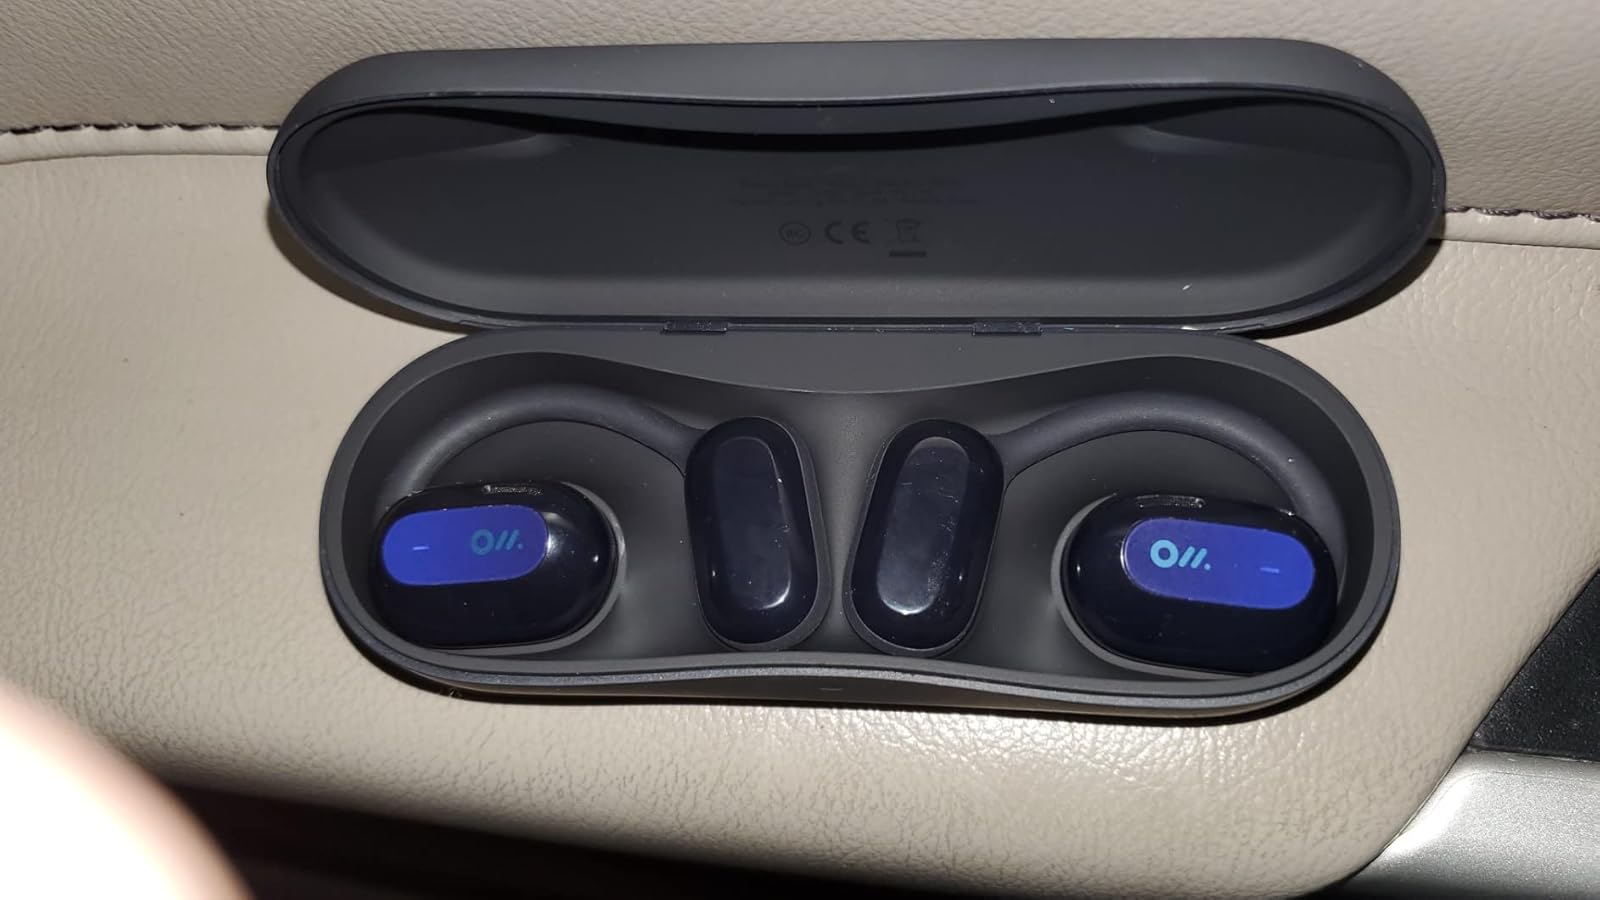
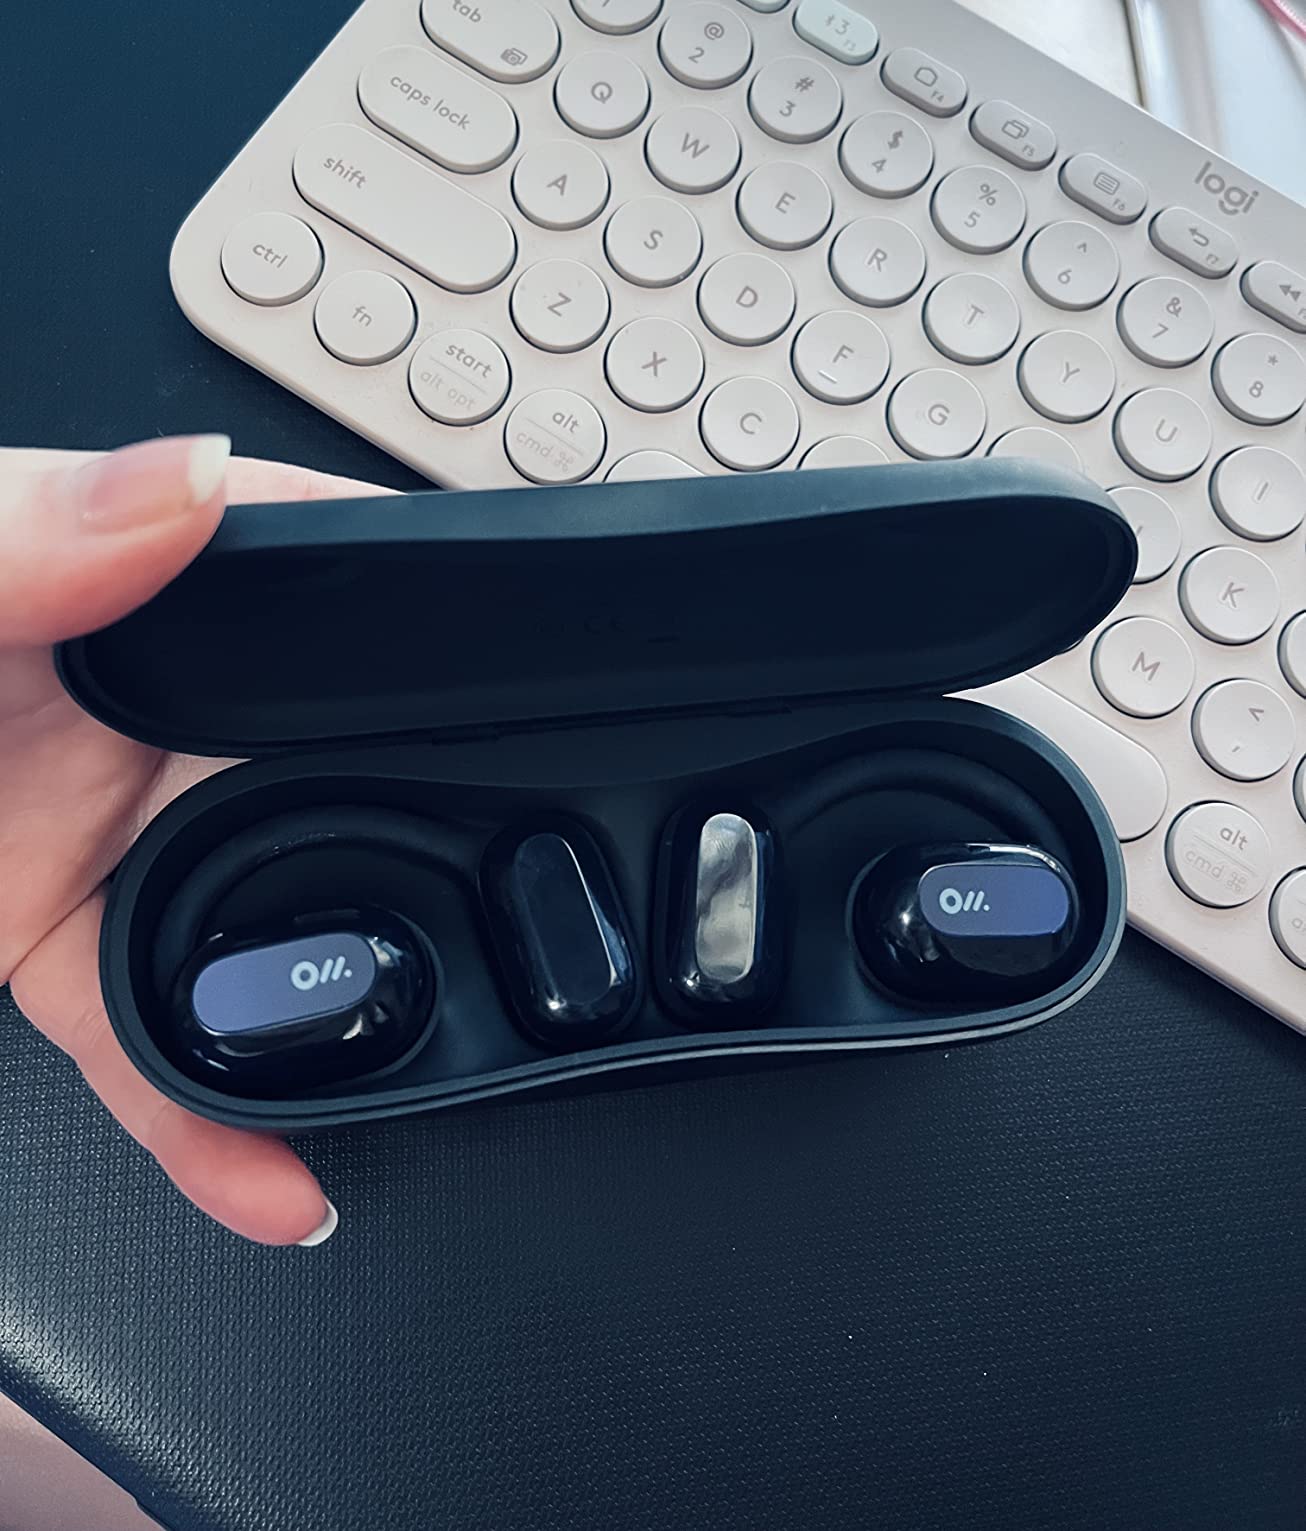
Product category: earbuds
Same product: yes